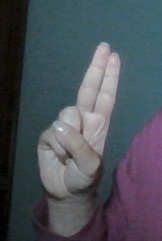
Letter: taa